Wahid Omar

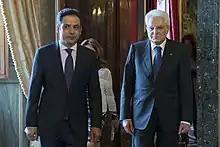
Ambassador Omer with Sergio Mattarella, President of Italy in Rome.

Waheed Omar (Dari:وحید عمر) (born March 1978) is a politician in Afghanistan currently serving as President Ghani's Senior Advisor and Director General of Office of Public and Strategic Affairs. From 2016 to 2019 he served as Ambassador of Afghanistan to Italy. He was also Afghanistan's Permanent Representative to World Food Programme, International Fund for Agricultural Development, FAO and IDLO. Between 2009 and 2011 he served as Chief Spokesperson of President of Afghanistan, Hamid Karzai. He helped President Karzai win his second term as Communications Director of his reelection campaign in 2009. During the electoral campaign and the aftermath of the election he was often seen as Karzai's one-man frontline. Both President Karzai's supporters as well as his opponents recognized Waheed Omer's eloquence, civil debate skills, his equal fluency in Pashto and Persian, and his media-management skills. .